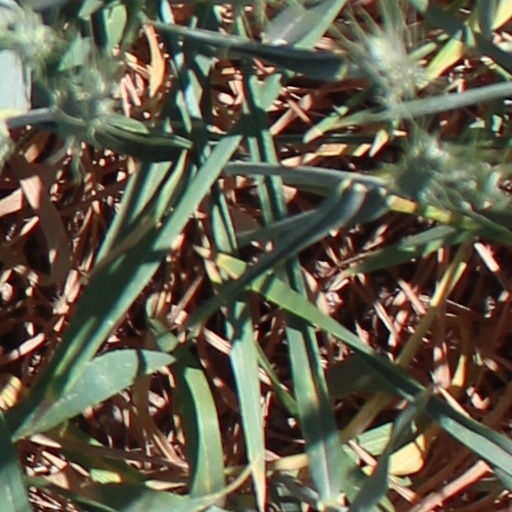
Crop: wheat